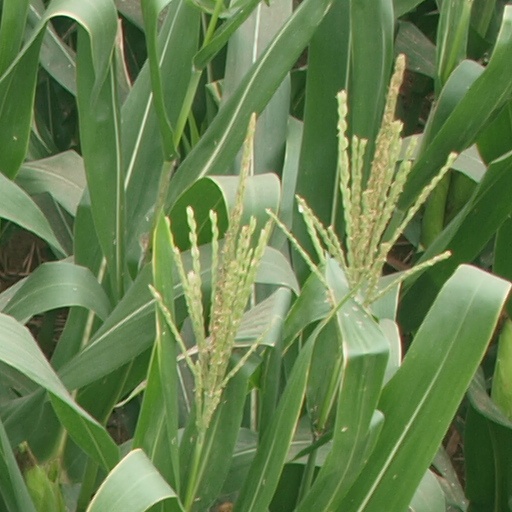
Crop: maize; corn